Rafa Silva

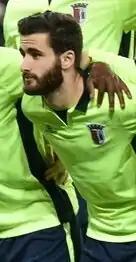
Silva with S.C. Braga in 2016

Silva scored the only goal on his UEFA Europa League debut on 17 September 2015 to defeat Slovan Liberec away, and added two further goals in a run to the quarter-finals. After a 2015–16 season in which Braga won the cup final against FC Porto, he was coveted by Benfica.